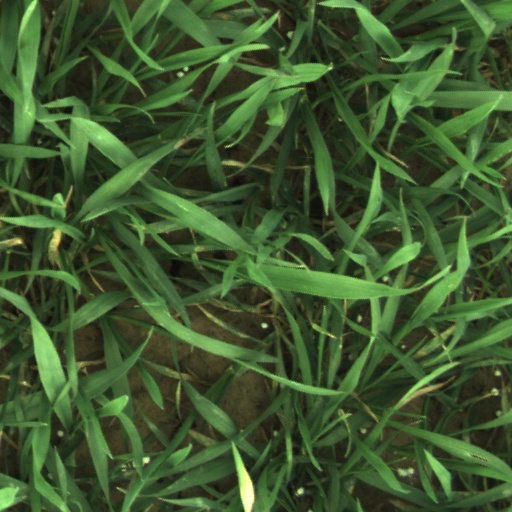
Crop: wheat